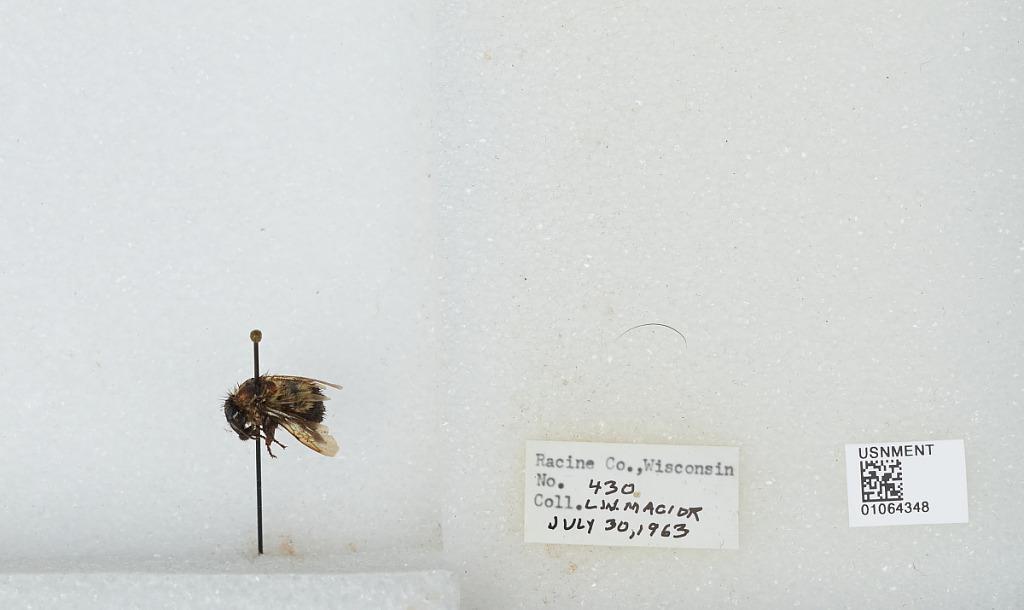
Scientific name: Bombus (Bombus) affinis Cresson
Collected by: L. Macior
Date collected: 1963-7-30
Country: United States
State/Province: Wisconsin
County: Racine
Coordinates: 42.78, -87.76